Éric Zemmour

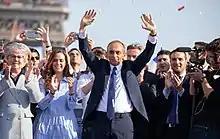
Zemmour at a meeting next to the Trocadéro, 27 March 2022.

The suggestion that Zemmour might stand in the 2022 French presidential election was first made in 2019, when no clear candidate emerged from the traditional right-wing parties. Zemmour then announced that he was thinking about "a platform of ideas for the right". The media also took notice of the presence in his entourage of Sarah Knafo, a political campaigner.